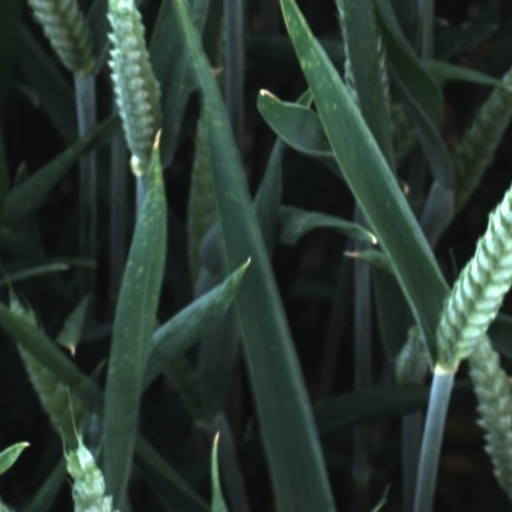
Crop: wheat